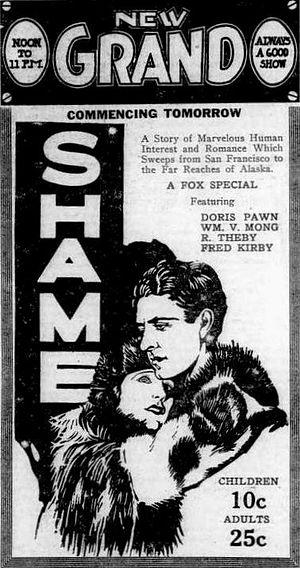
La Tare est un film américain réalisé par Emmett J. Flynn, sorti en 1921.